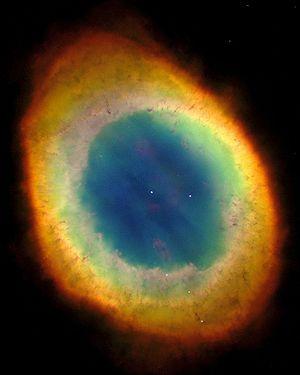
La Nébuleuse de la Lyre ou M57 est une nébuleuse planétaire située dans la constellation de la Lyre, sa forme lui vaut également le surnomm de Nébuleuse de l'Anneau (NGC 6720, GC 4447).
L'évolution d'une étoile, ou évolution stellaire, désigne l'ensemble des phénomènes allant de la formation à la « mort » d'une étoile. Elle peut être décomposée en plusieurs phases principales dont la formation de l'étoile, son séjour sur la séquence principale et sa phase finale.
Les objets de Messier sont une liste d'objets astronomiques catalogués par l'astronome français Charles Messier dans son Catalogue des Nébuleuses et des Amas d'Étoiles, publiée en 1771, puis étendue dans sa dernière édition en 1966.
Une nébuleuse planétaire est un objet astronomique qui ressemble à un disque d'aspect nébuleux lorsqu'il est observé à basse résolution. En raison de cet aspect, semblable à celui des planètes, l'adjectif « planétaire » lui a été attaché, et il a été depuis maintenu pour conserver l'uniformité historique. À partir d'observations plus détaillées, on sait maintenant que les nébuleuses planétaires n'ont en fait aucun rapport avec les planètes.